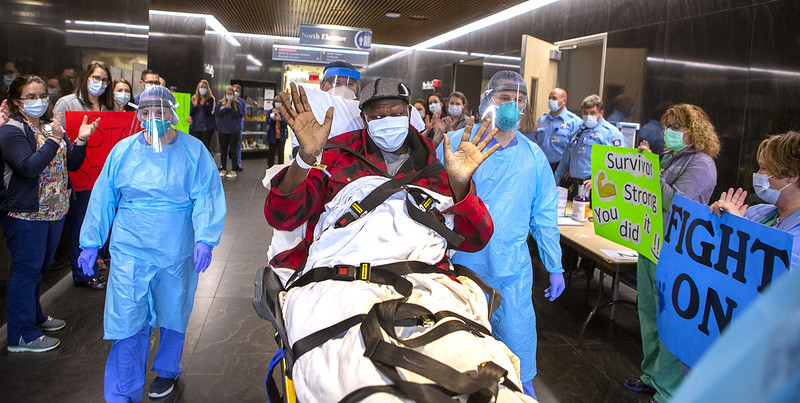
Objects detected:
Mask
Mask
Mask
Mask
Mask
Mask
Mask
Mask
Mask
Mask
Mask
Face_Shield
Face_Shield
Coverall
Coverall